Alexander Nedoshivin

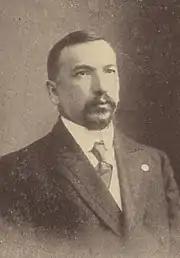
Alexander Nedoshivin

Aleksandr Mixaylovich Nedoshivin (March 14, 1868 in Kazan – March, 1943, Russian Orthodox Cemetery, Nice) was 27 years a tax specialist at the Ministry of Finance in Imperial Russia, later a lawyer for 10 years. In 1920 he left the country and became a priest in 1927. In 1928 he became priest of the Russian Orthodox Church in Leipzig.